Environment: real
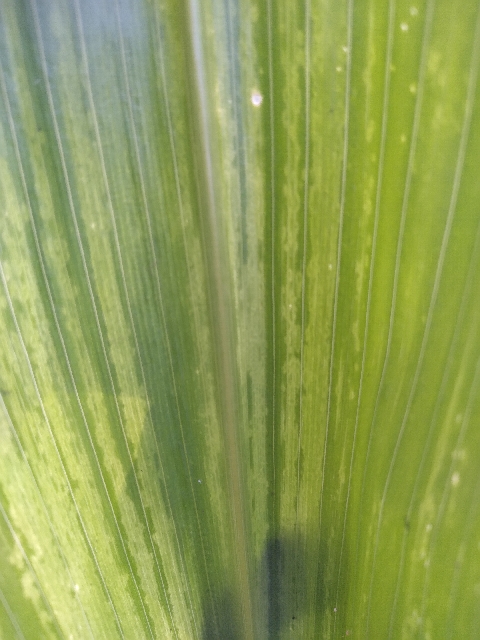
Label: lethal_necrosis